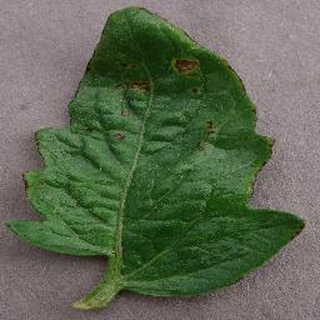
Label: tomato_bacterial_spot